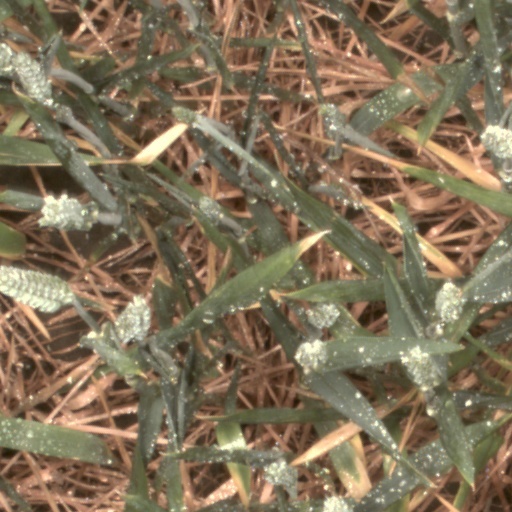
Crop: wheat